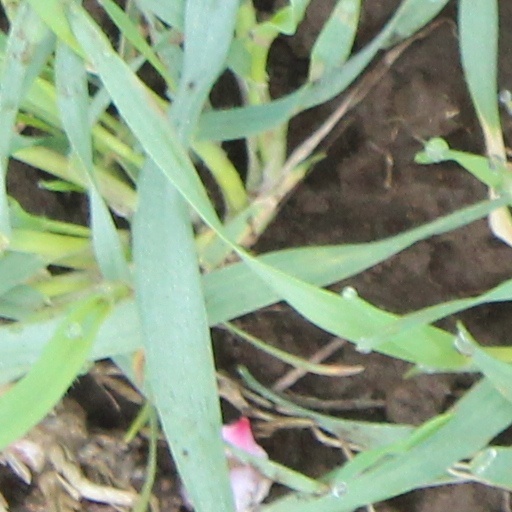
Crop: wheat